Manasakshi

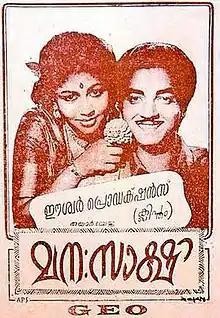
Poster

Manasakshi is a 1954 Indian Malayalam-language film, directed by G. Viswanath and produced by K. S. Akhileswarayyar. The film stars Prem Nazir and Hemalatha in lead roles. The music score is by S. G. K. Pillai. It is the debut Malayalam film of Rajasulochana, singer T. R. Gajalakshmi, and S. G. K. Pillai, as composer.